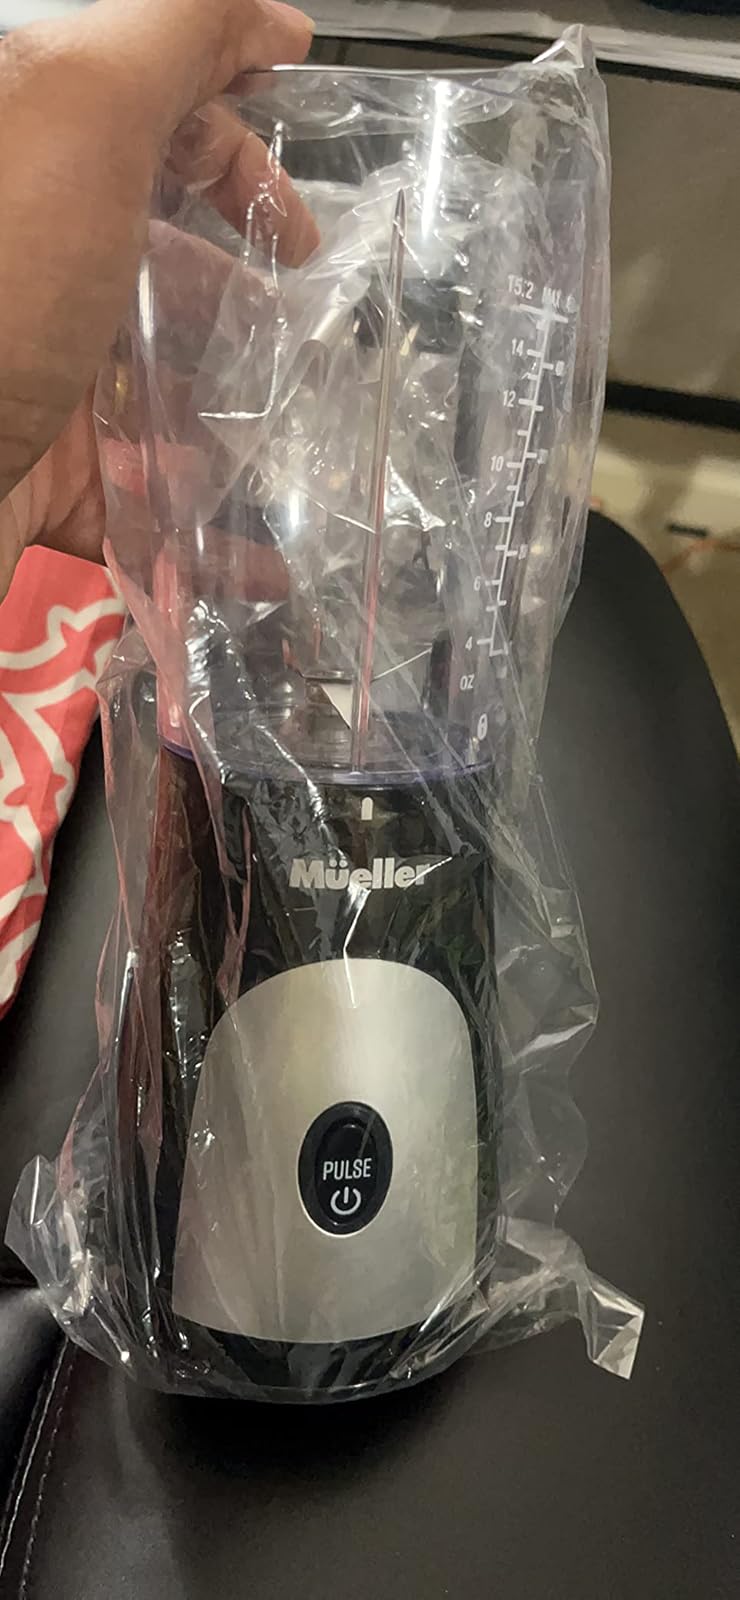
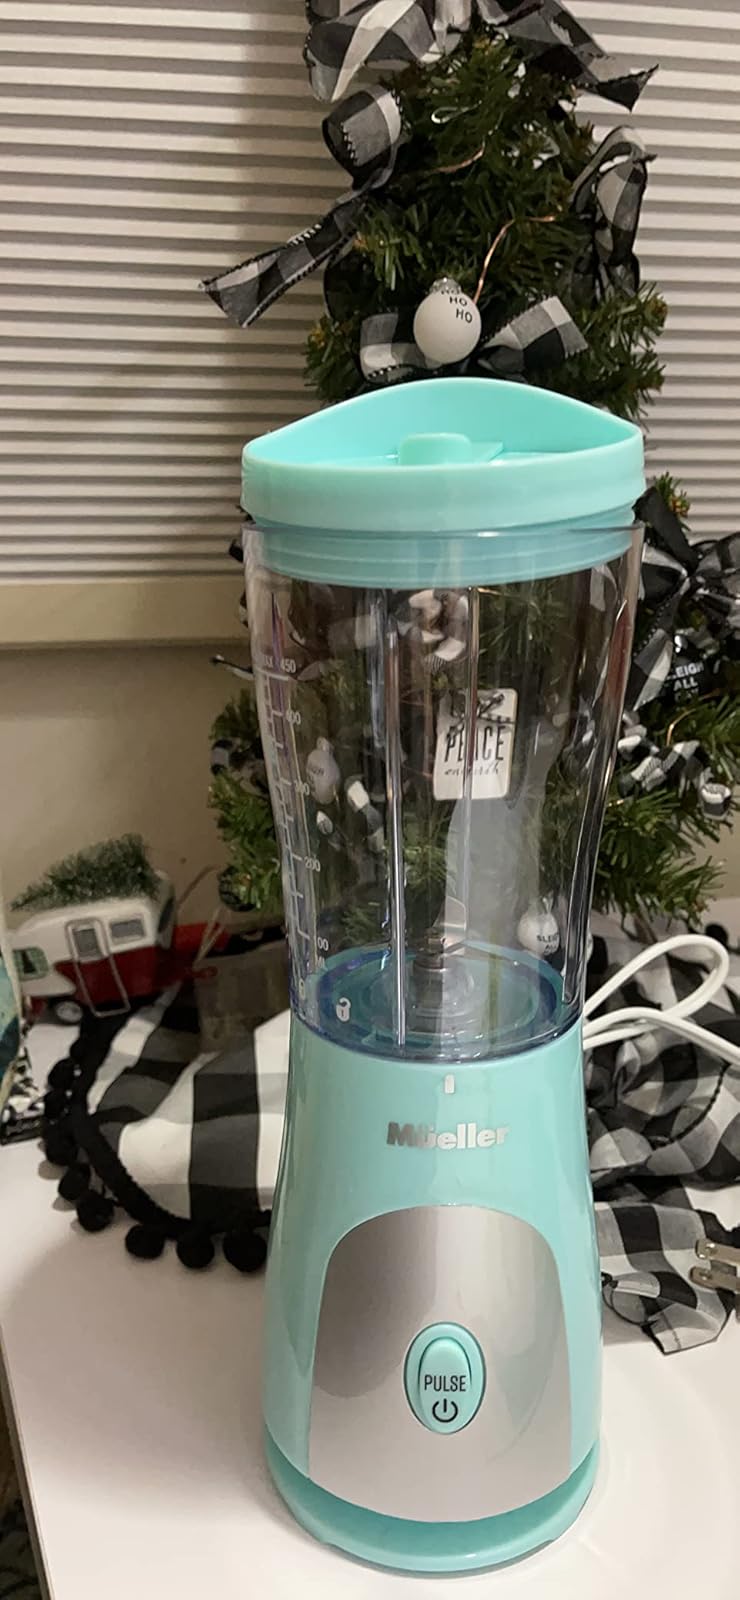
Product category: items_blender
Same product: no